Arthur Zagré

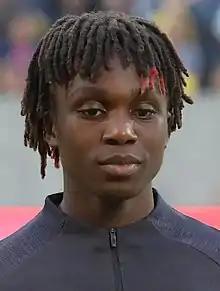
Zagré with Paris Saint-Germain in 2019

Arthur Rene Abdel Aziz Zagré (born 4 October 2001) is a French professional footballer who plays as a left-back for club Excelsior.